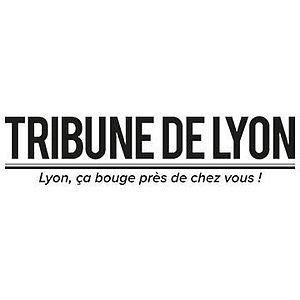
Logo actuel de Tribune de Lyon
Tribune de Lyon est un hebdomadaire lyonnais paraissant le jeudi, créé en septembre 2005 par l'homme d'affaires Fernand Galula.